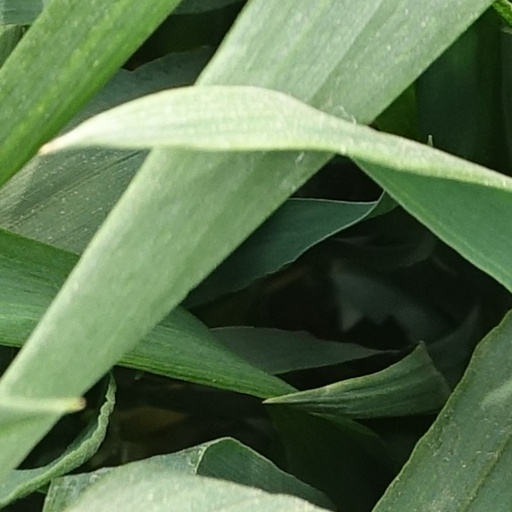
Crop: wheat